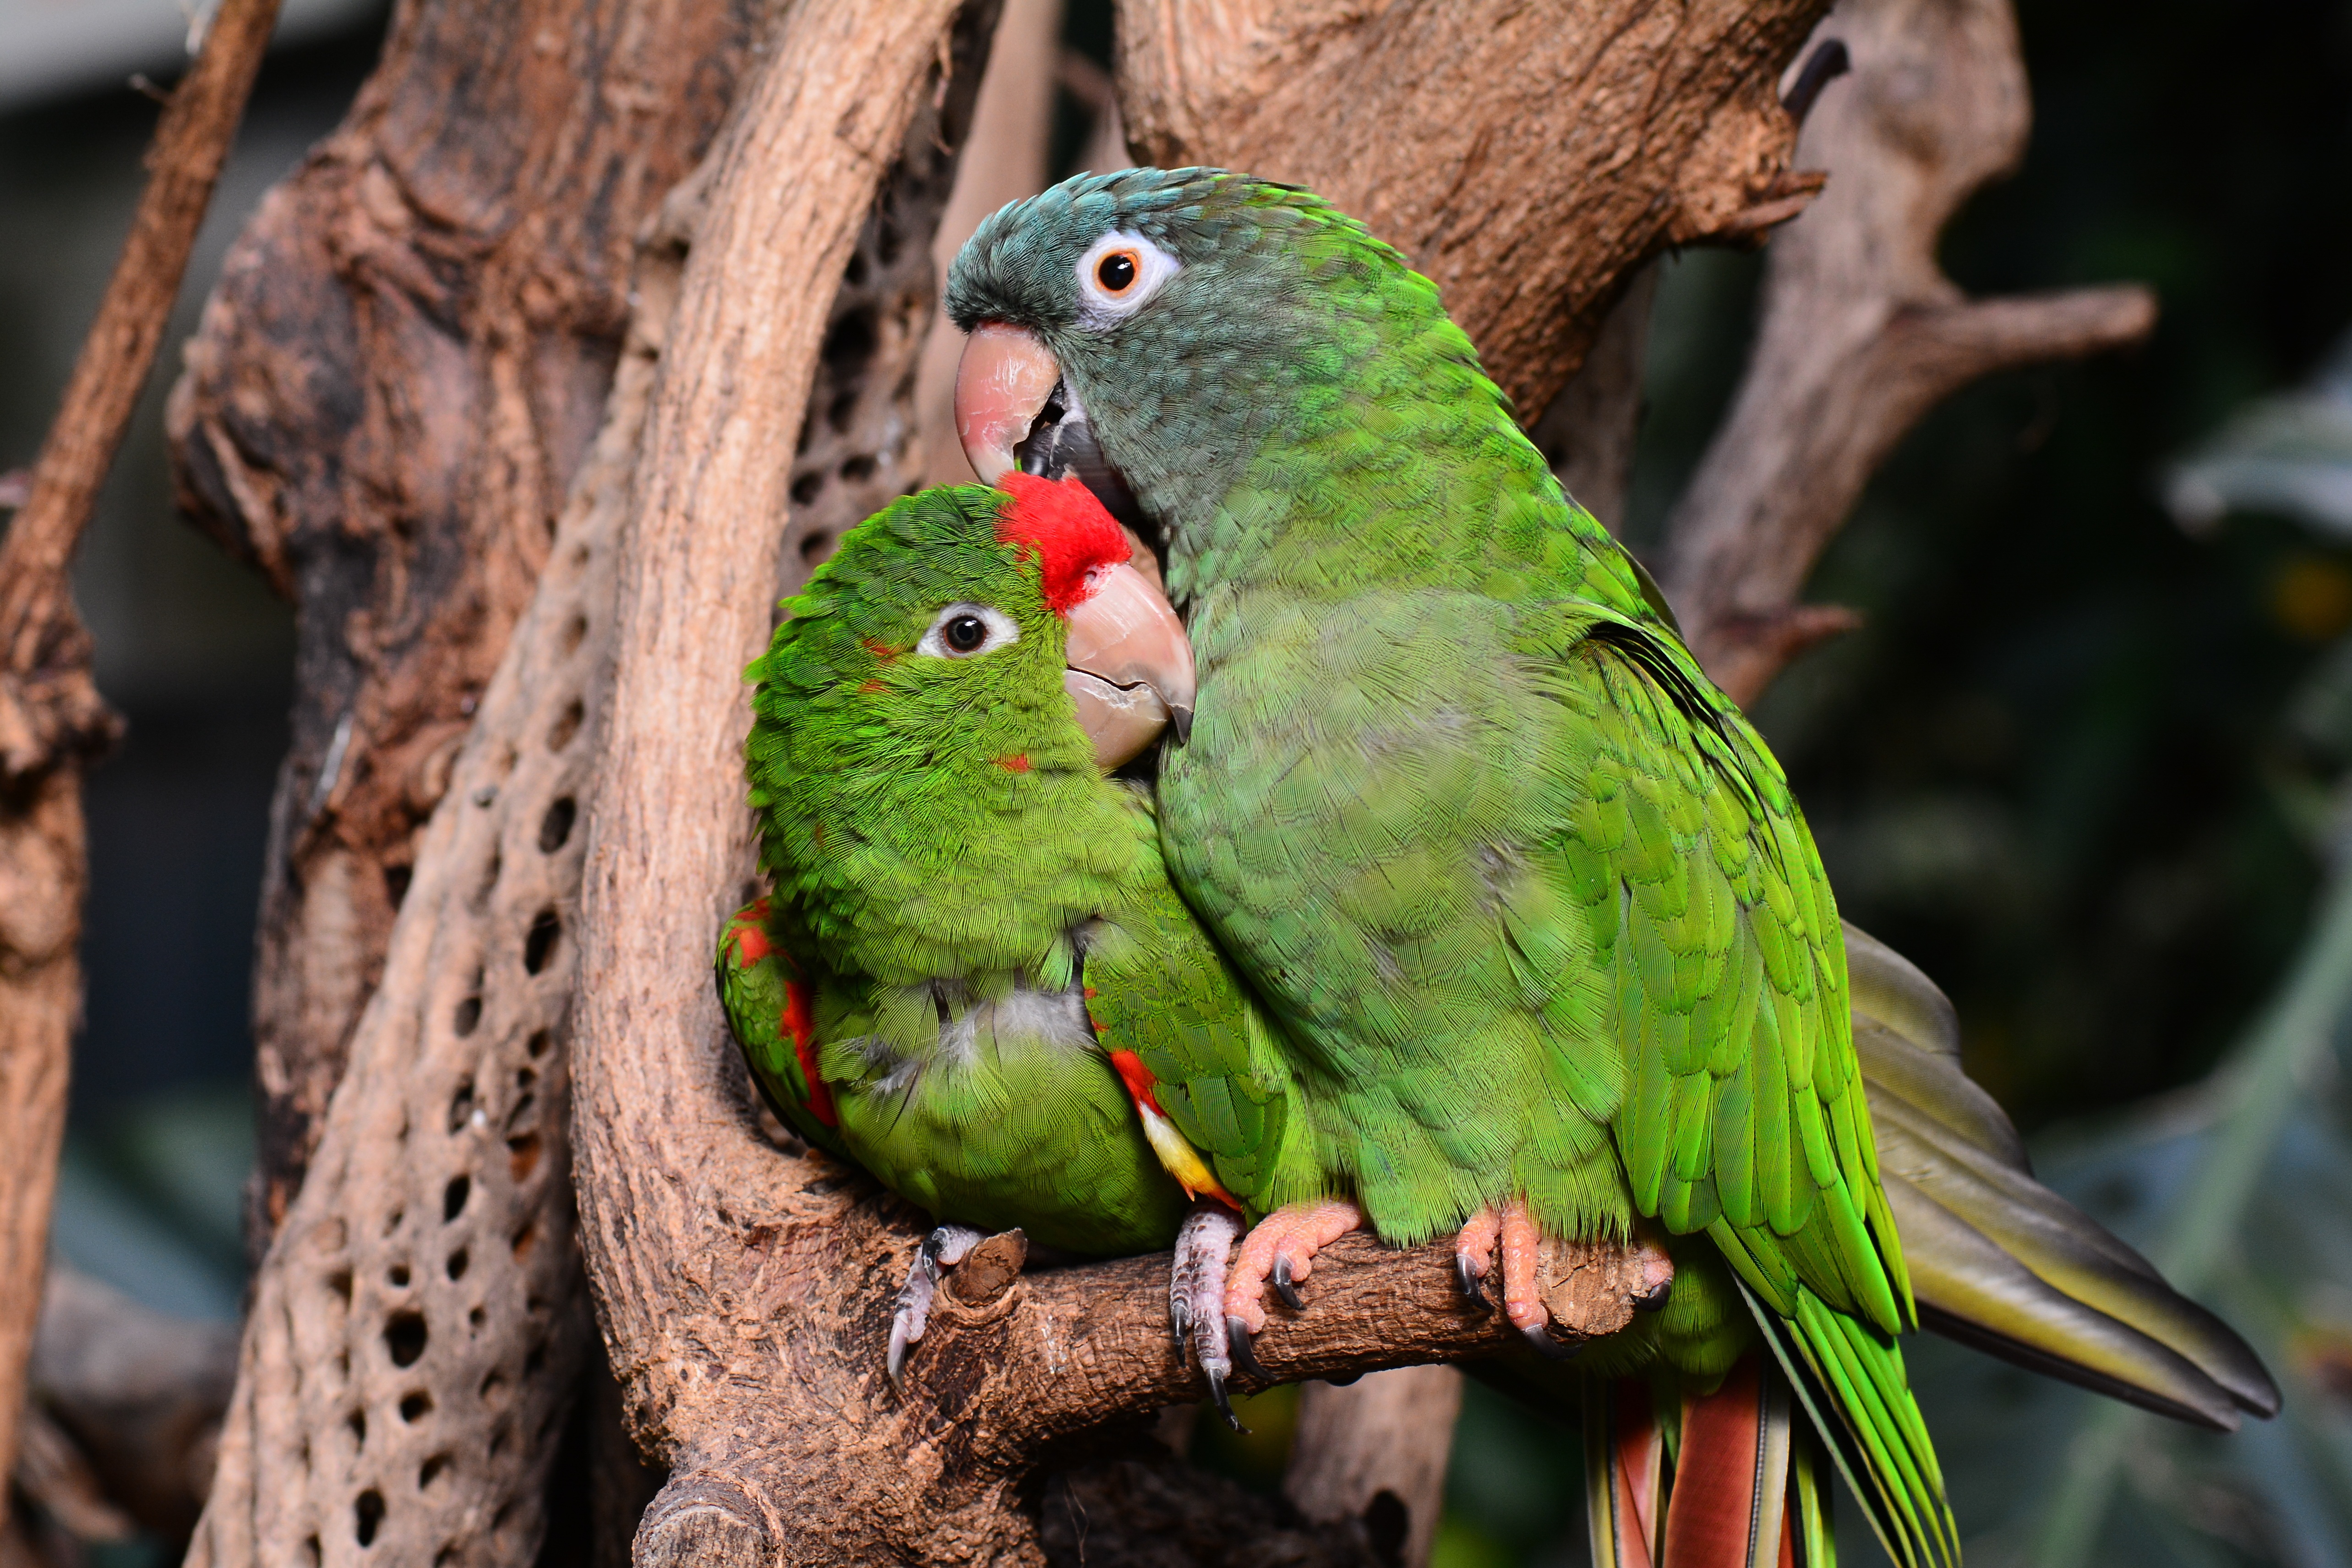
nature, bird, animal, cute, wildlife, pet, green, beak, tropical, perch, couple, colorful, fauna, lorikeet, macaw, lovebirds, feathers, wings, vertebrate, parrot, parrots, parakeet, common pet parakeet